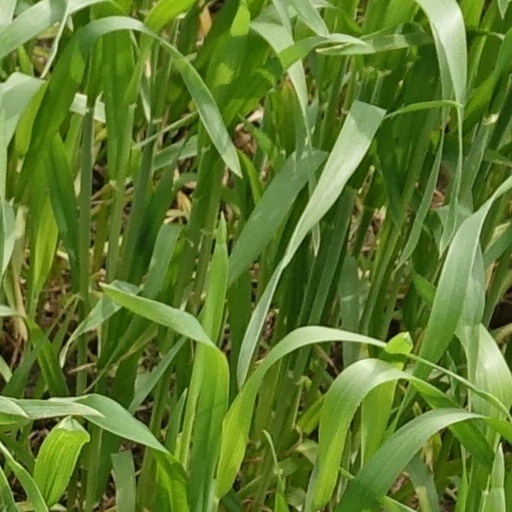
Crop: wheat